Florida Railroad

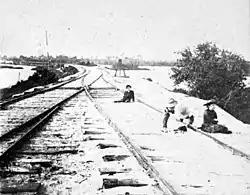
Tracks on Cedar Key

The shipping route between the east coast and gulf coast of the United States passes through the Straits of Florida, close to the Florida Reef that lies just off the Florida Keys. Prior to the 20th century many ships were wrecked around the southern end of the Florida peninsula. A railroad across the northern end of the Florida peninsula would allow cargoes from ships in the Gulf of Mexico to be transferred to ships in the Atlantic Ocean, and vice versa, without the risk of passage through the Straits of Florida, while cutting 800 miles off the trip.